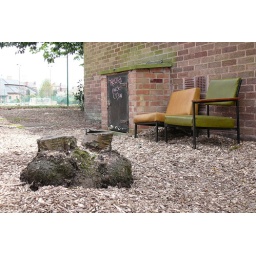
Best seats in the house for the tree stump spectacular